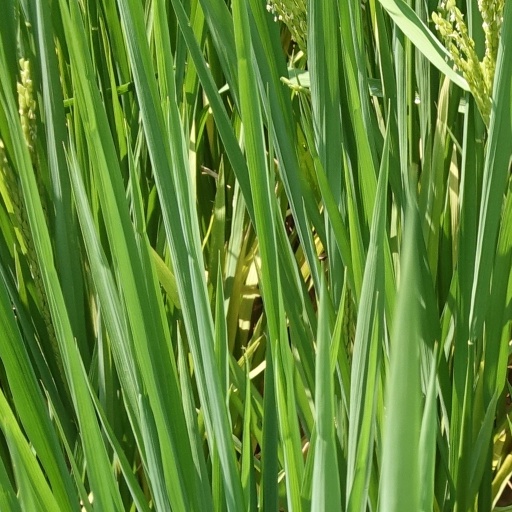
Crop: rice